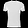
Label: T - shirt / top